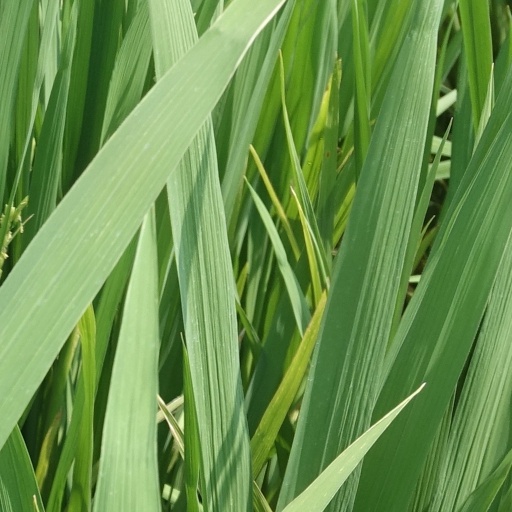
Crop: rice